Timeline of the COVID-19 pandemic in the United States (2020)

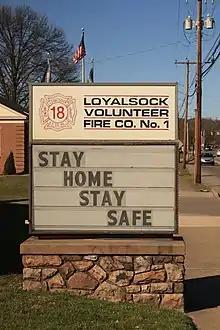
Pennsylvania fire company sign saying, "Stay Home, Stay Safe"

Three thousand doctors and medical workers sign a letter asking ICE to release individuals and families detained for immigration violations, noting that overcrowded conditions are ripe for the propagation of a virus.